Healthcare in Russia

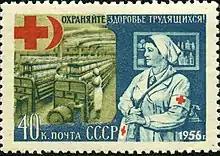
1956 stamp with Red Cross and Red Crescent logo. The text reads, "Protect the health of workers!"

As a self-defined socialist society, the Union of Soviet Socialist Republics (USSR, founded in 1922) developed a totally state-run health-care model—the Semashko system — centralized, integrated, and hierarchically organised with the government providing state-funded health care to all citizens. All health personnel were state employees. Control of communicable diseases had priority over non-communicable ones. On the whole, the Soviet system tended to prioritize primary care, and placed much emphasis on specialist and hospital care. P. Mihály, writing in 2000, characterized the original Semashko model as a "coherent, cost-effective system to cope with the medical necessities of its own time".